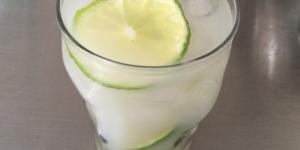
agua de arroz